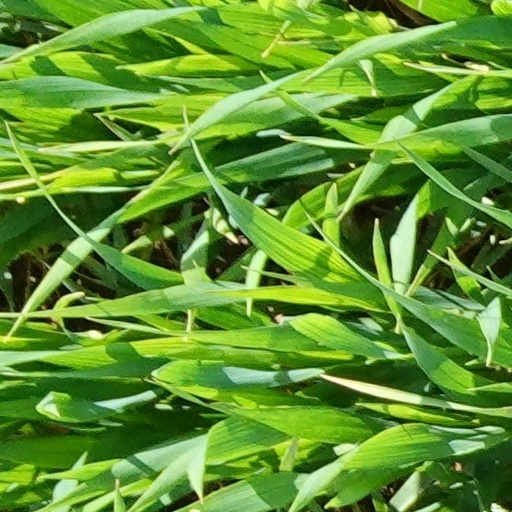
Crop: wheat